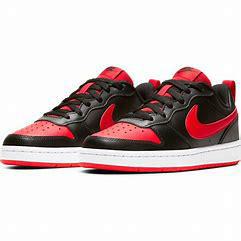
Brand: Nike
Model: Court Borough 2